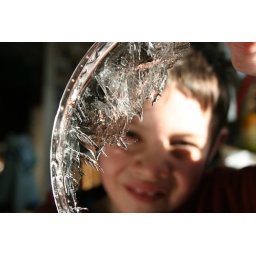
dog water comes out in dylan's hands!